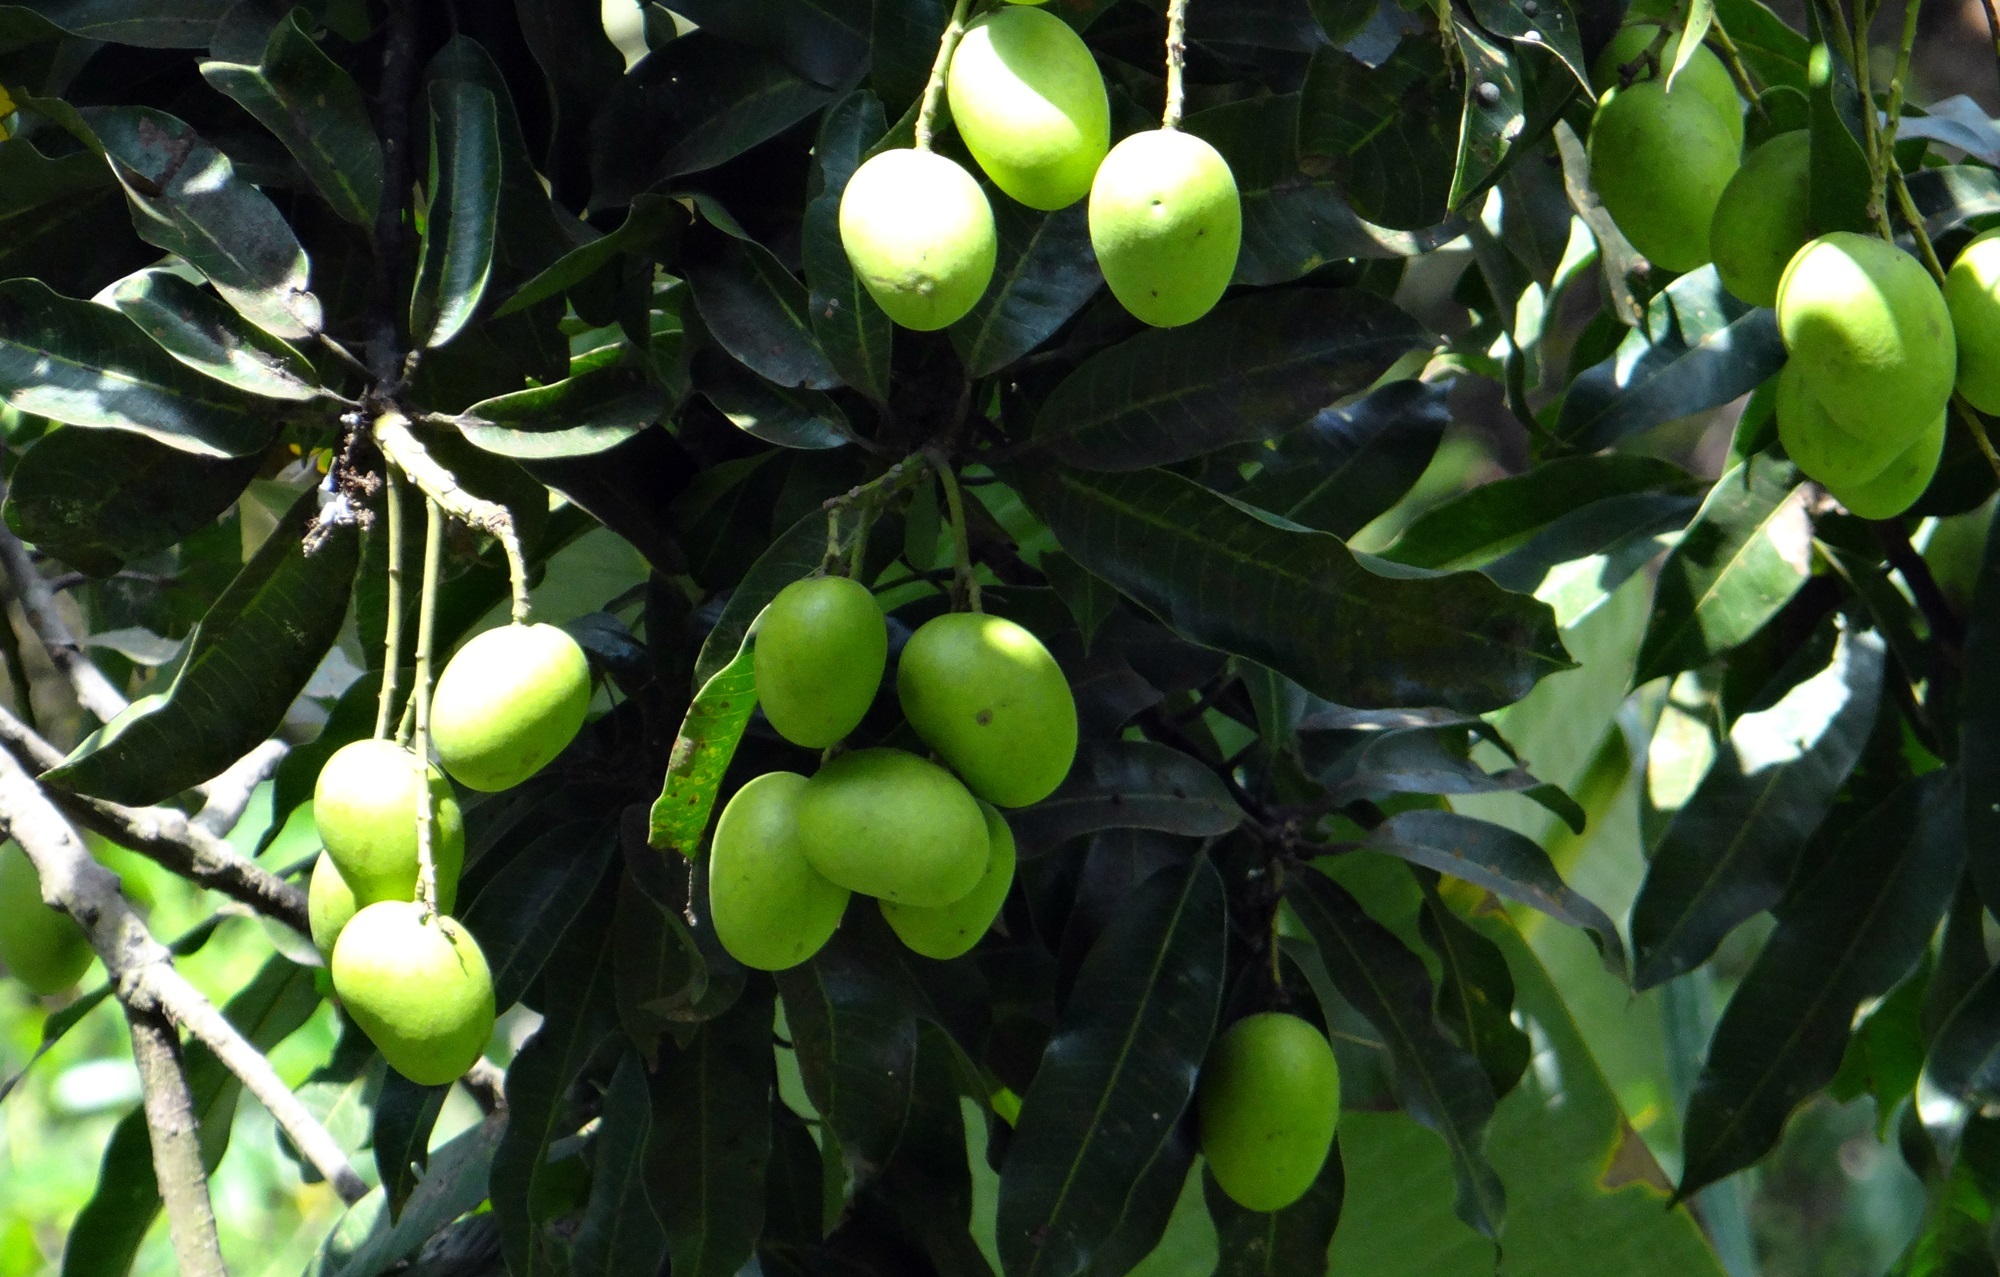
tree, forest, branch, plant, bunch, fruit, flower, food, green, produce, evergreen, mango, shrub, cluster, india, citrus, karnataka, flowering plant, acerola, malpighia, damson, bitter orange, unripe, western ghats, land plant, key lime, calamondin, wild mango